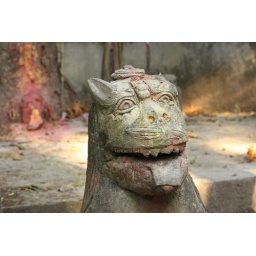
Snow lion statue by a temple in Gokarna forest